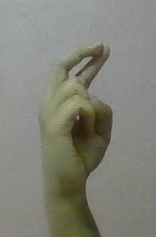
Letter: zay